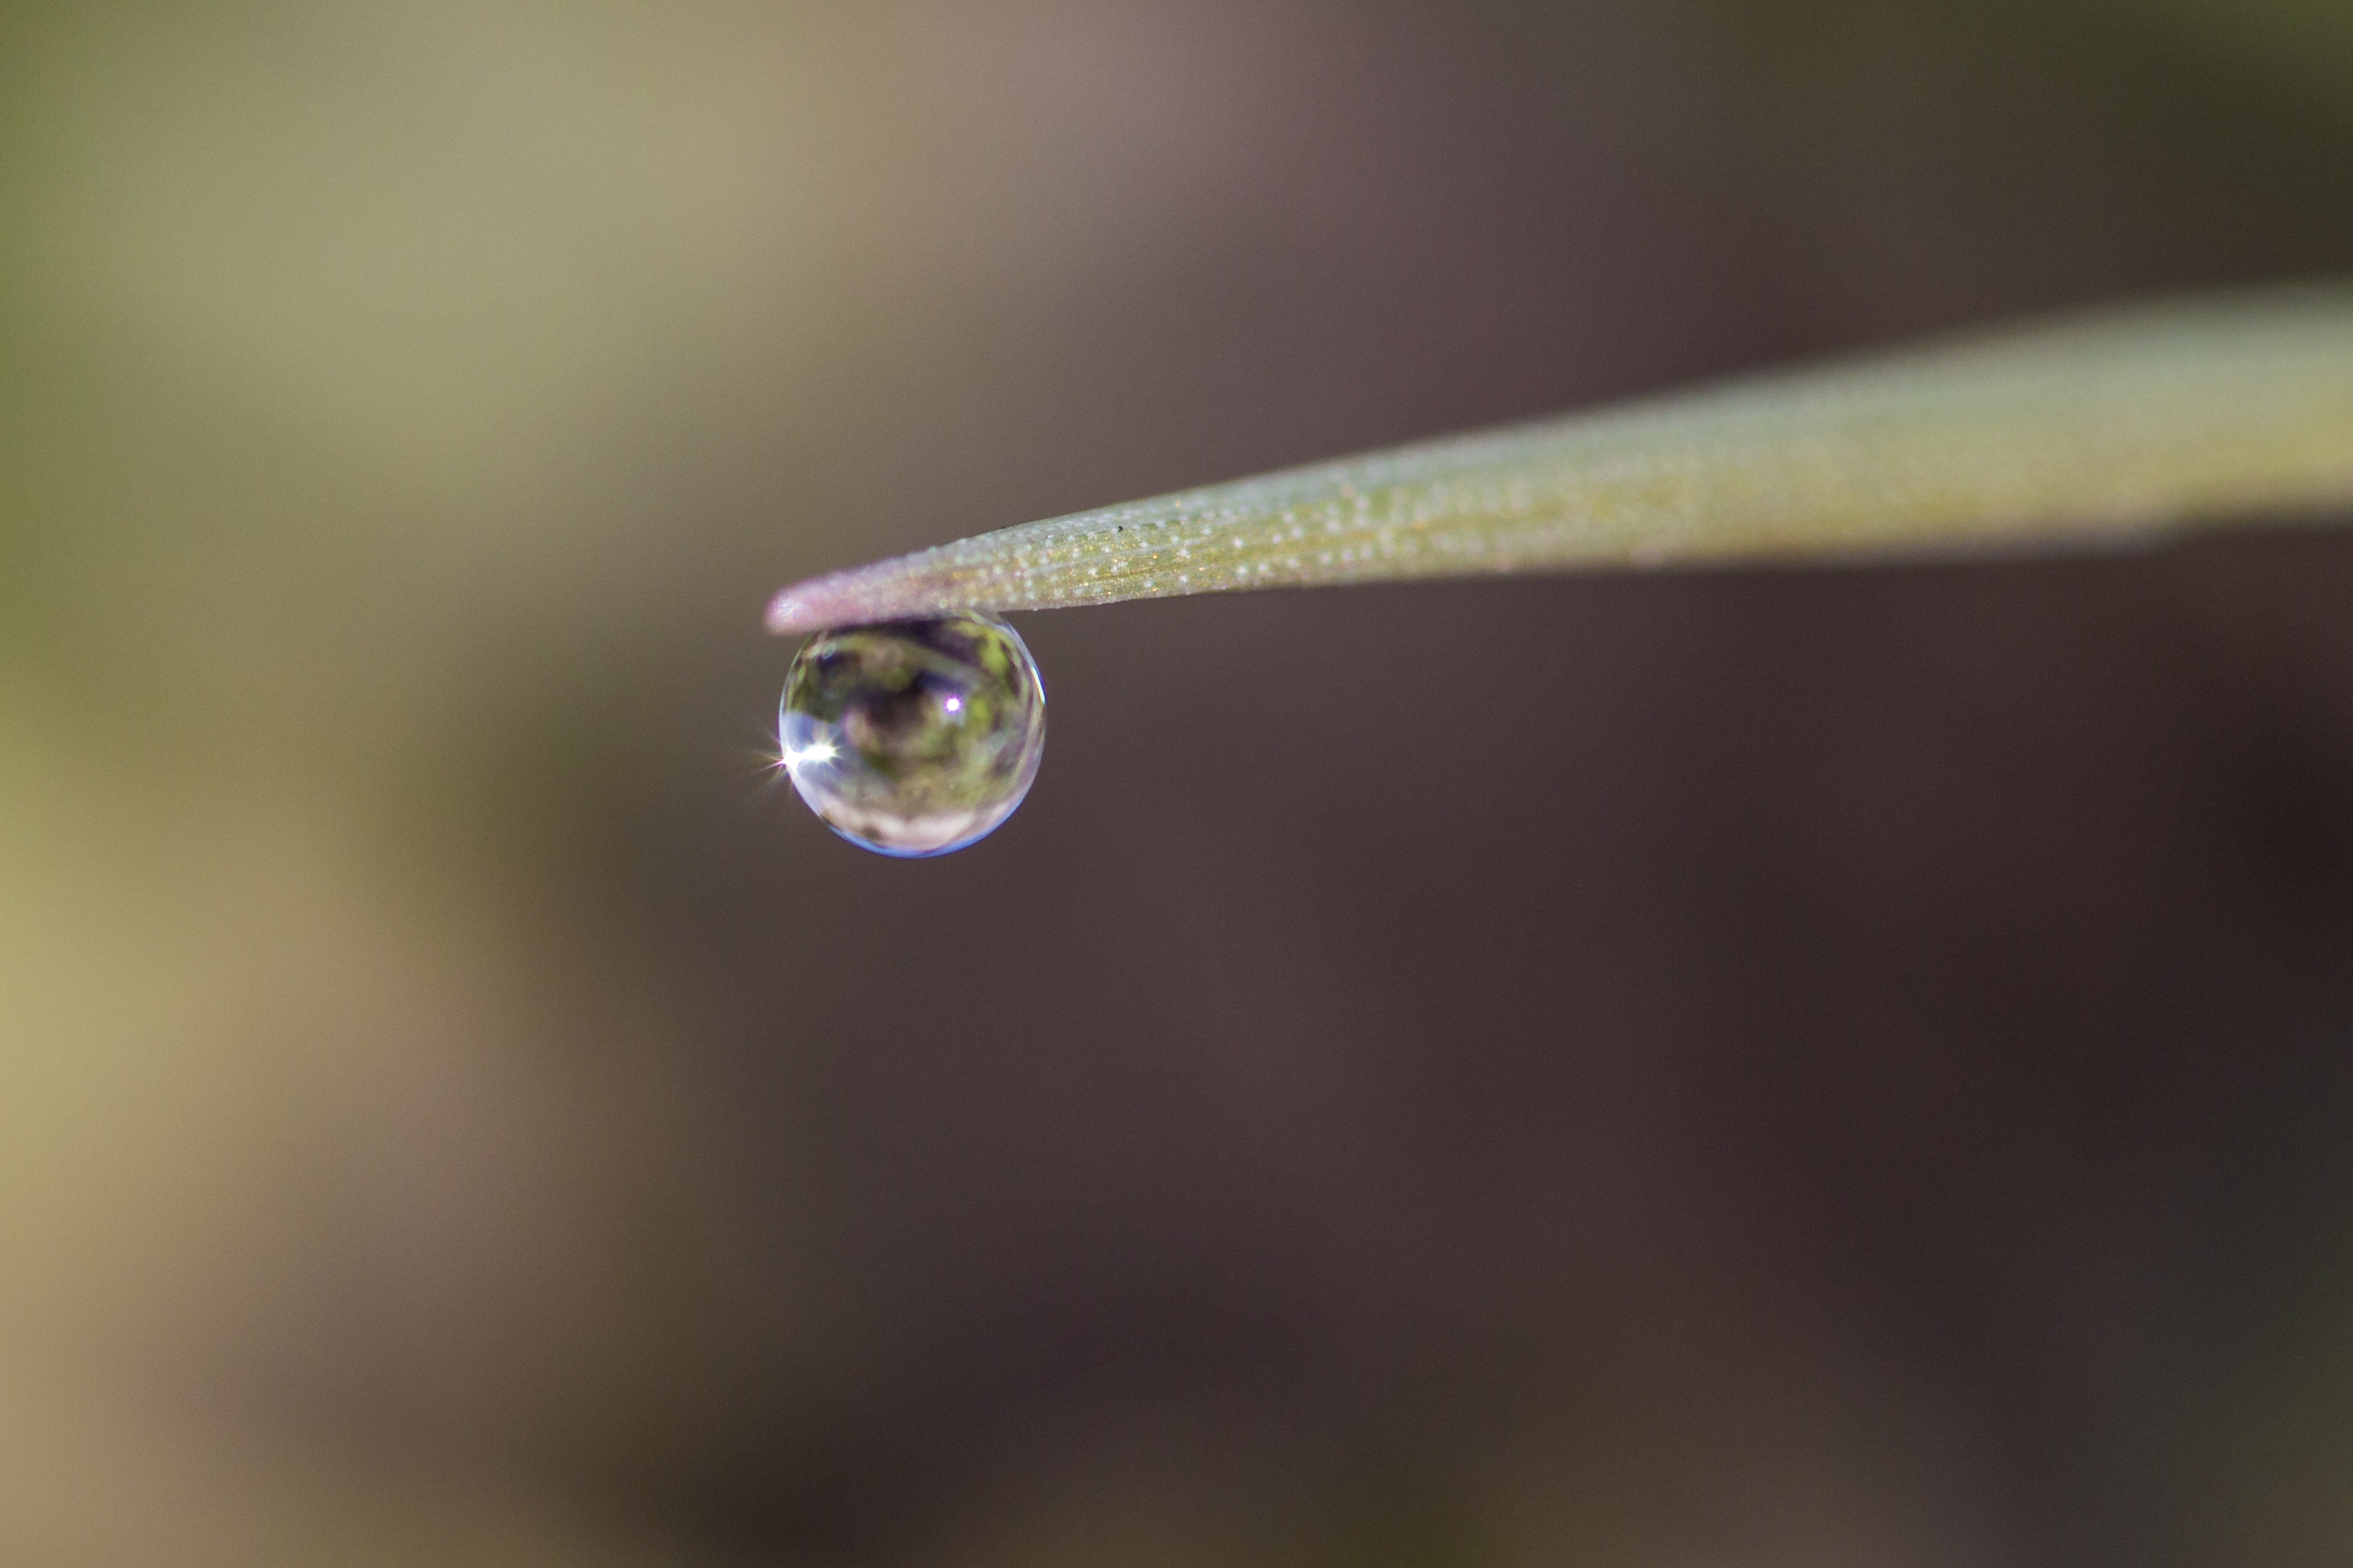
water, nature, branch, drop, dew, photography, leaf, flower, petal, wet, clear, green, macro, yellow, close, drip, close up, dewdrop, drop of water, moisture, macro photography, plant stem